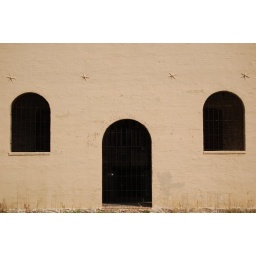
A random building near my house in Hagerstown.